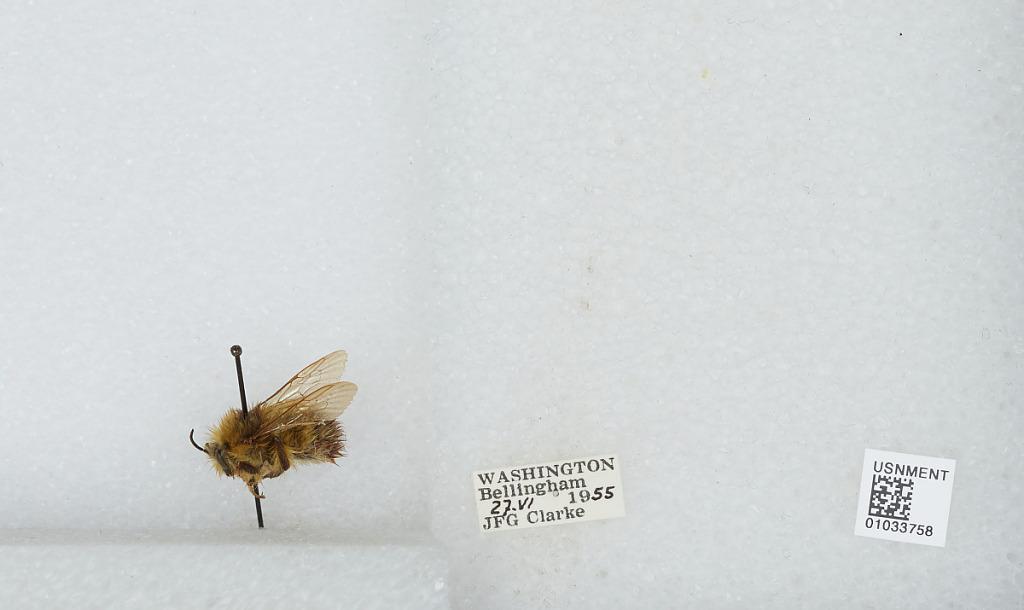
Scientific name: Bombus (Pyrobombus) sitkensis Nylander
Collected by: J. Clarke
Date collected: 1955-6-27
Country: United States
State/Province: Washington
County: Whatcom
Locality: Bellingham
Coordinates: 48.7503, -122.475